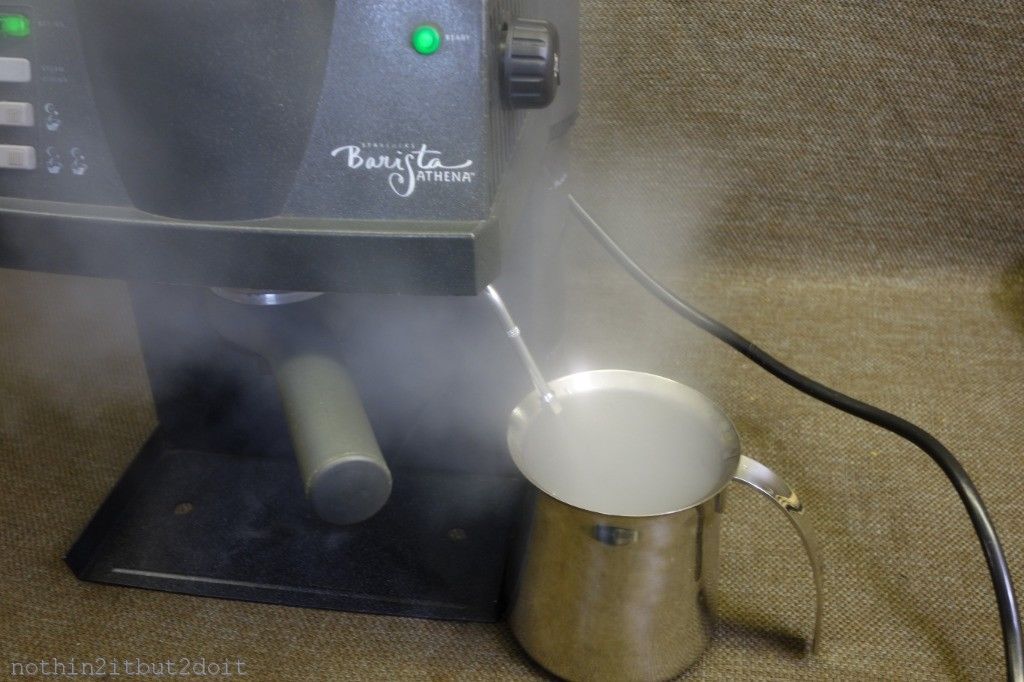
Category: coffee maker